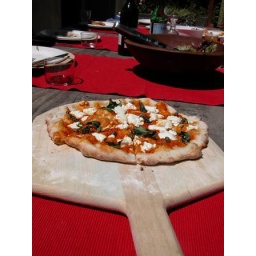
Eric and Andy have their own pizza oven at their place in Sonoma....this is a final product!